Urban forestry

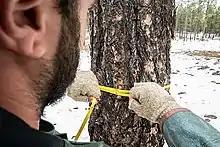
Proper measurement of diameter at breast height (DBH) as part of an urban forest inventory.

There are many environmental impacts that are associated with the inequity of the urban tree canopy. A lack of trees in neighborhoods and a heavy presence of impervious surfaces such as houses, sidewalks, and parking lots, contribute to the heat island effect and there is a lack of temperature moderation. In these areas, temperatures are more extreme. Without the presence of trees, there would be poor air quality and an increase in air pollution as trees remove carbon and pollutants from the air through sequestration, and storing it in their structures. A lack of trees would also result in the risk of chemicals and other harmful pollutants entering water sources and collecting on sidewalks and roads, as they would not be present to increase infiltration and to help reduce and manage rainwater runoff. Biodiversity and habitat for animals decline in these areas as trees are not available for animals and plants to utilize.